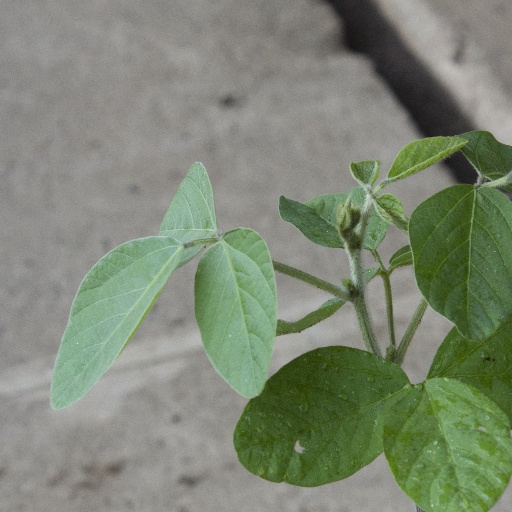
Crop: soybean